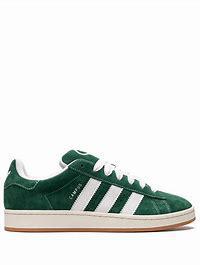
Brand: Adidas
Model: Campus 00S